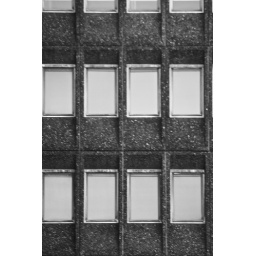
Office building (formerly Commercial Union) - possibly one of the ugliest large office blocks in the city centre.